All These Small Moments

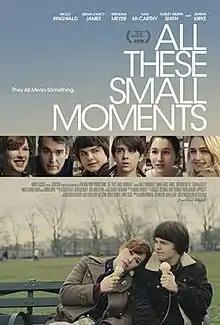
Theatrical release poster

All These Small Moments is a 2018 American coming-of-age drama film written and directed by Melissa Miller Costanzo. The film stars Molly Ringwald, Brian d'Arcy James, Brendan Meyer, Sam McCarthy, Harley Quinn Smith and Jemima Kirke. It was produced by Lauren Avinoam, Katie Leary, and Jed Mellick. The film premiered at the Tribeca Film Festival on April 24, 2018, and was released in the United States on January 17, 2019, by Orion Classics.